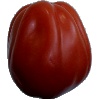
Label: tomato_heart